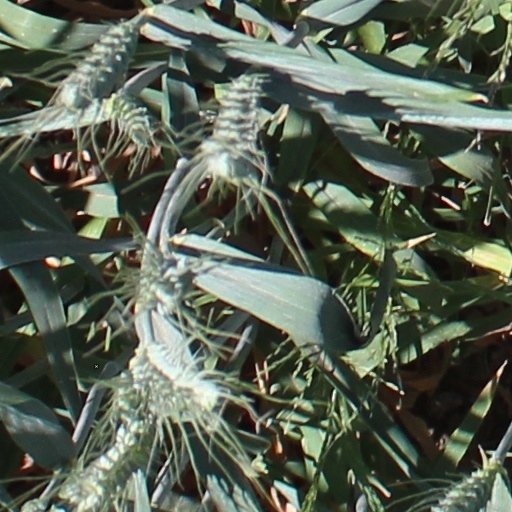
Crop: wheat